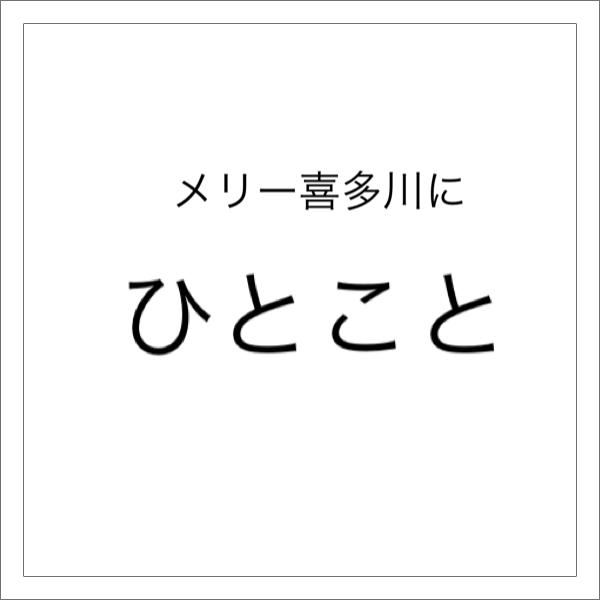
回答: ※草なぎのなぎは弓ヘンに前の旧字の下に刀